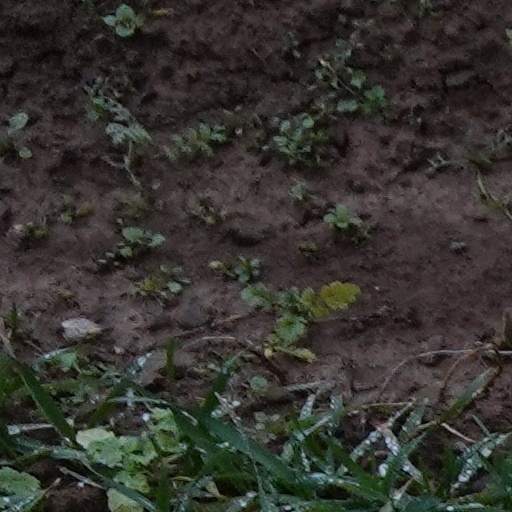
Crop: wheat